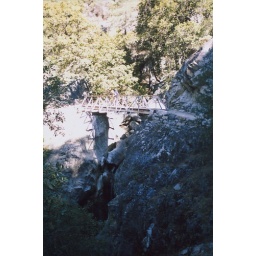
bridge over fabulous water